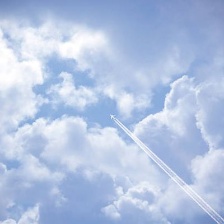
Cloud type: Contrail